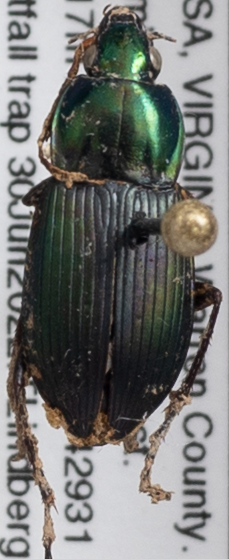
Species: Poecilus lucublandus
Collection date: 2022-06-30 04:00:00
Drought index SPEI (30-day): -0.028
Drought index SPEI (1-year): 0.676
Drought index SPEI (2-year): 0.63